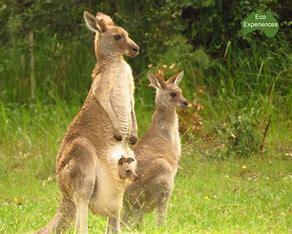
Brand: KangaROOS
Model: 100